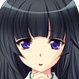
Portrait style: Anime Portrait